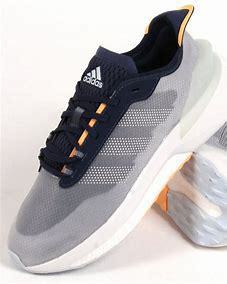
Brand: Adidas
Model: Avryn